Park MGM

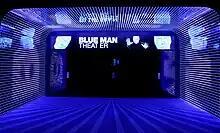
The Blue Man Theater

Dragon Noodle Co. & Sushi Bar debuted with the Monte Carlo. It was remodeled in 2009 and updated to include cocktail waitresses dressed as anime characters. In 2008, the resort debuted Brand, a steakhouse by The Light Group, while an ice bar opened two years later.